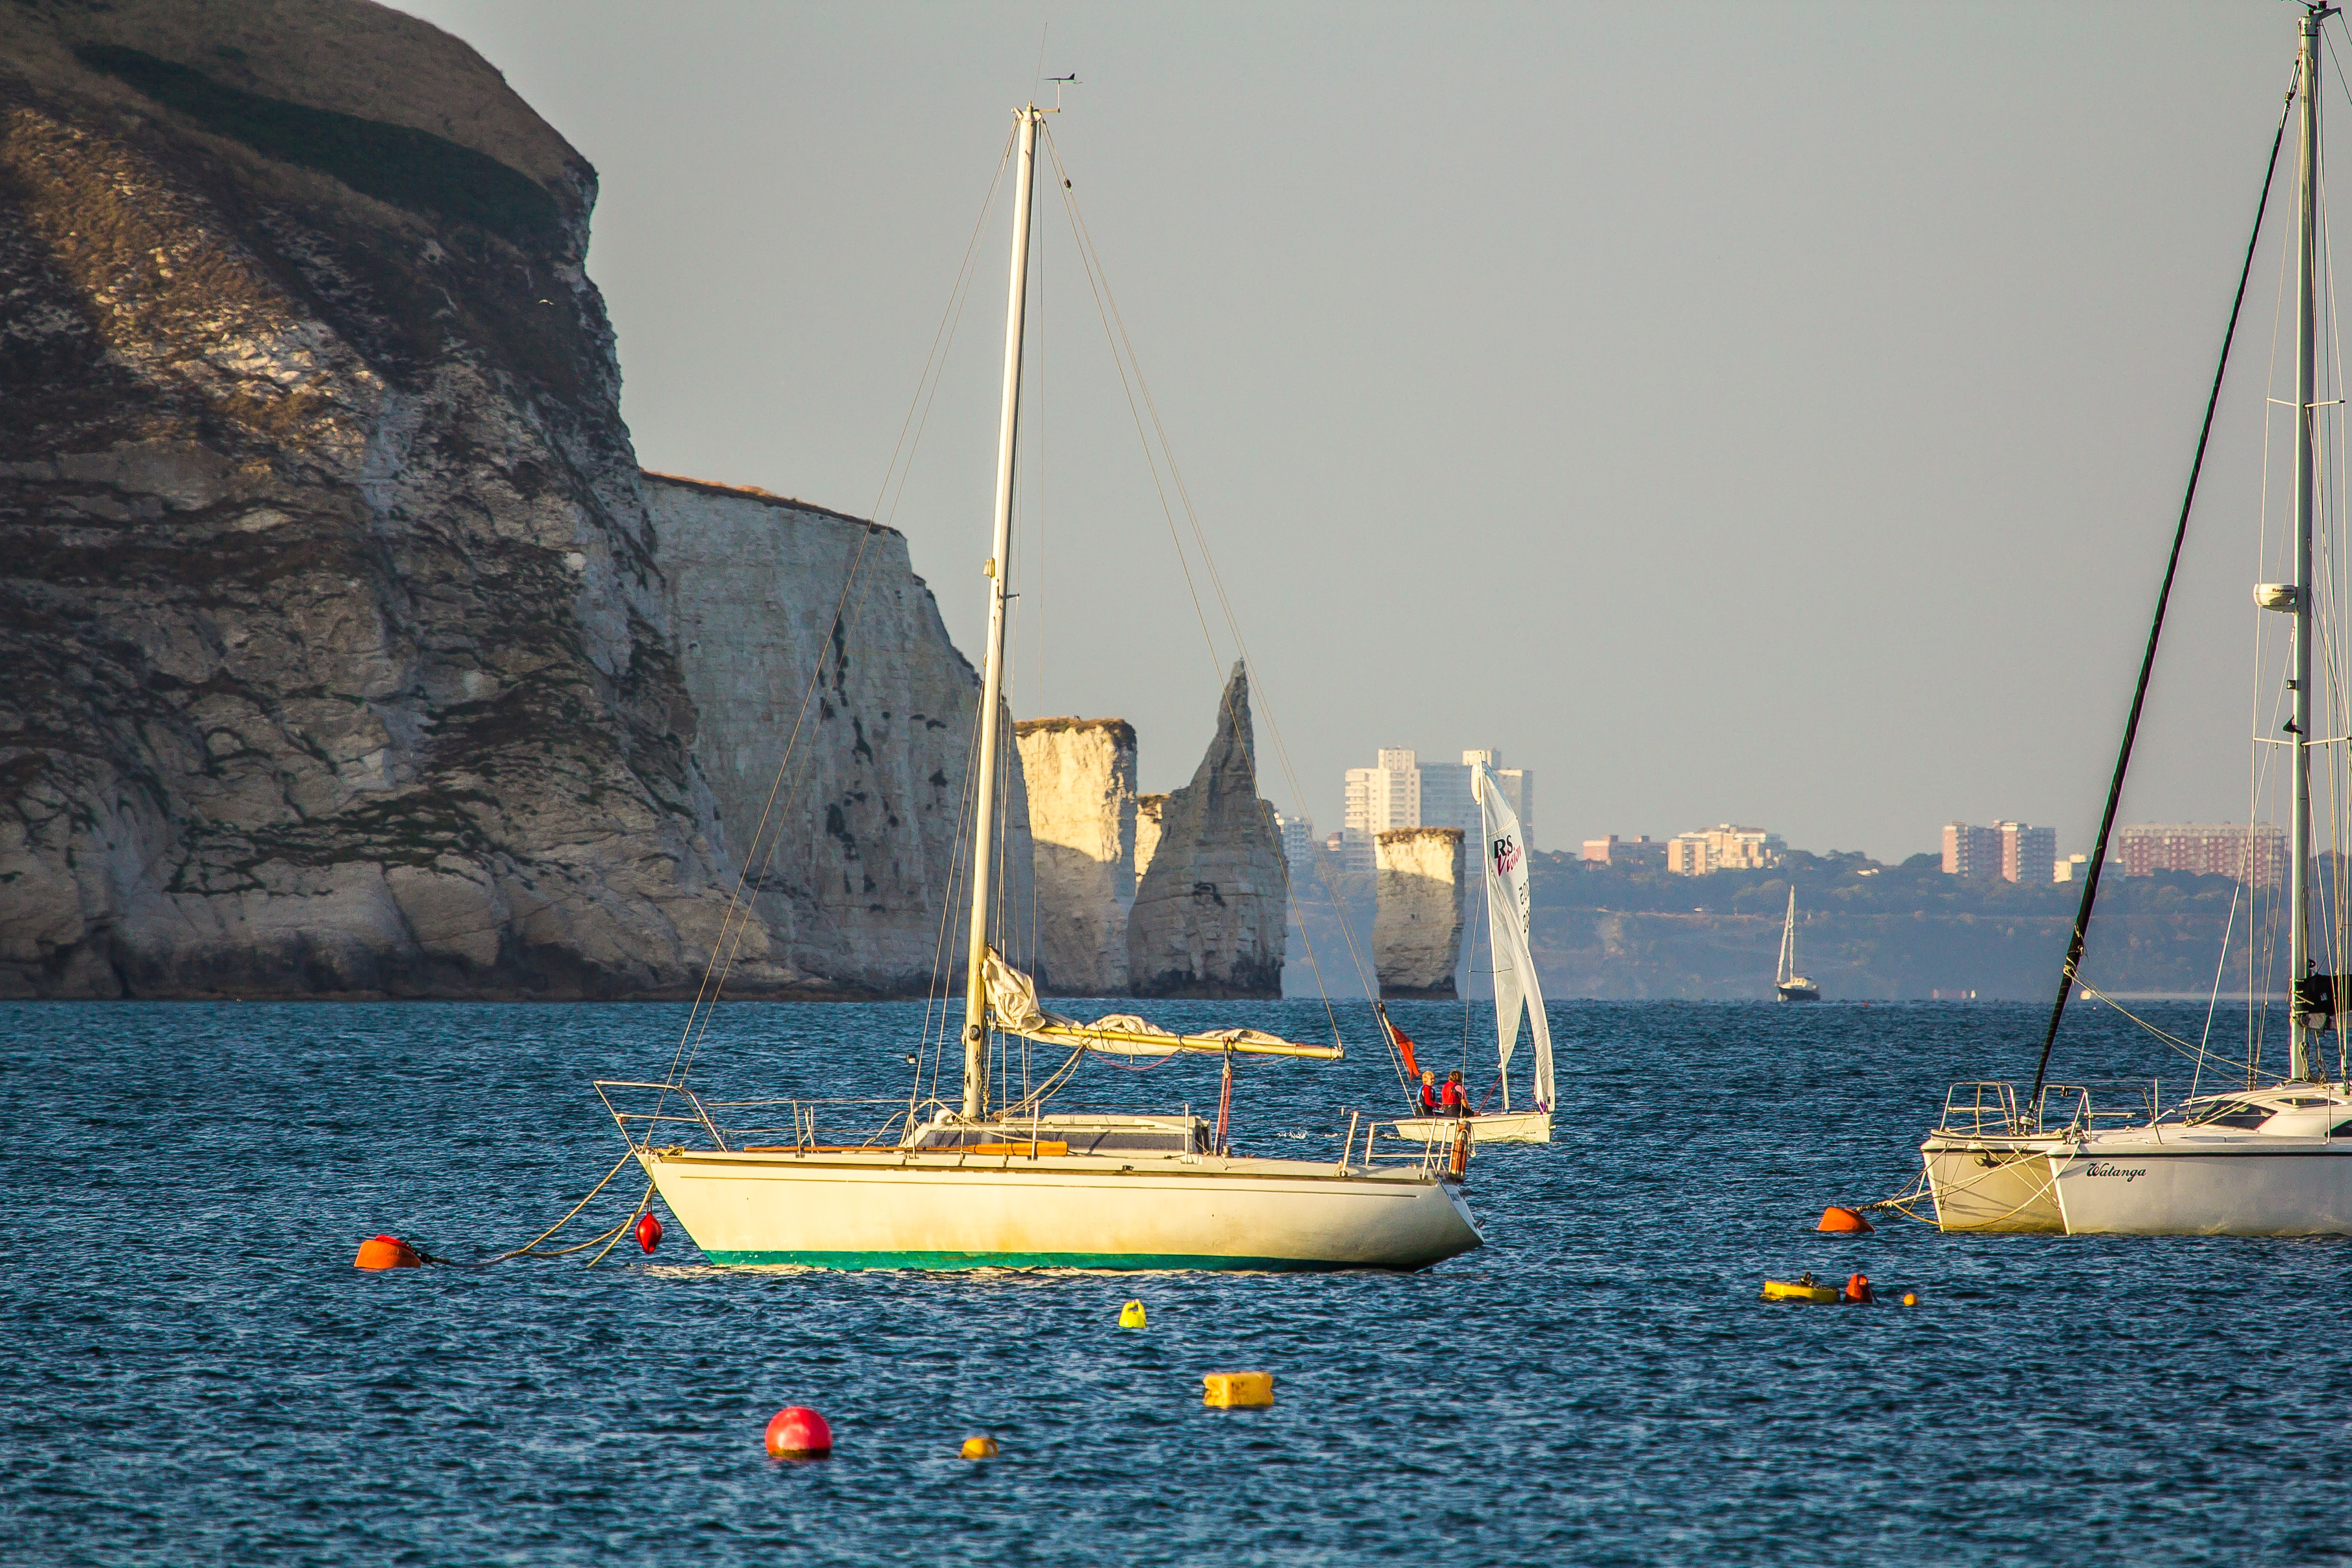
sea, ocean, boat, ship, vehicle, mast, sailing, bay, sailboat, sail, watercraft, dorset, sailing ship, swanage bay